1946 World Series

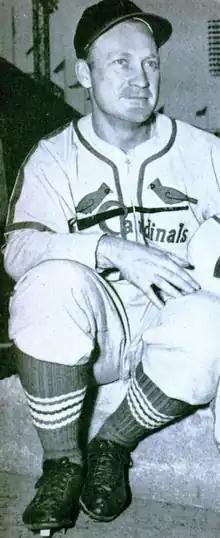
Whitey Kurowski

This is the only game in World Series history that three players on the same team (St. Louis) had four or more hits (Enos Slaughter, Whitey Kurowski and Joe Garagiola had four each). Red Sox outfielder Wally Moses got four hits as well and second baseman Bobby Doerr hit a two-run home run and would hit .409 in the Series.